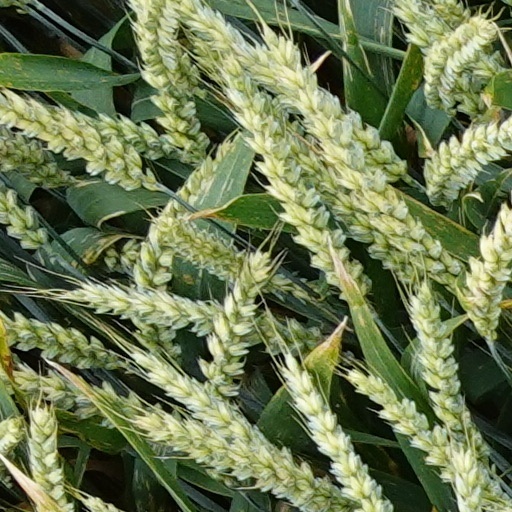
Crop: wheat